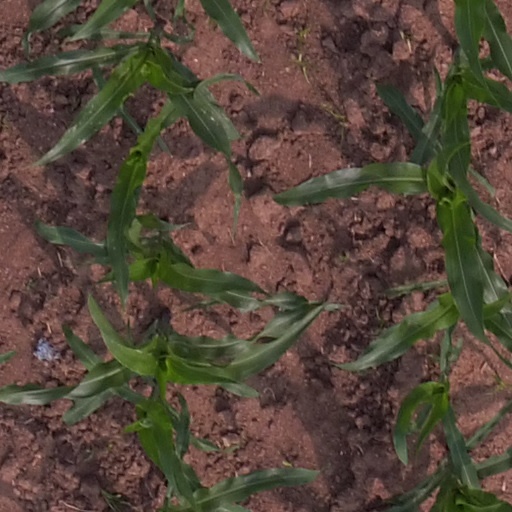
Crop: maize; corn